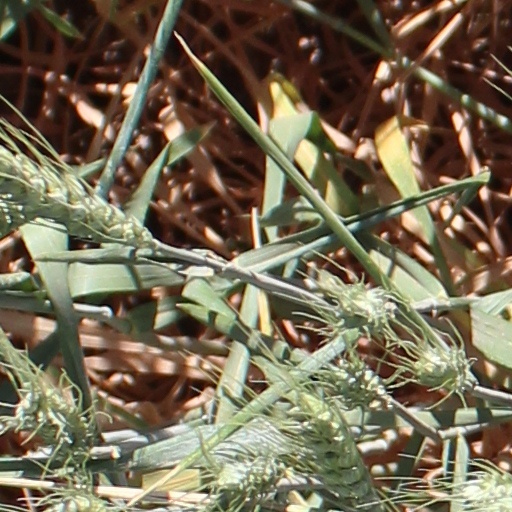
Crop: wheat